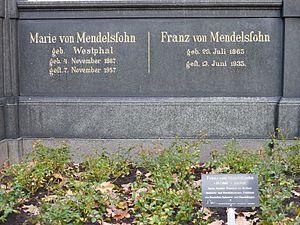
Franz von Mendelssohn, est un banquier et homme politique allemand.